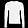
Label: Pullover